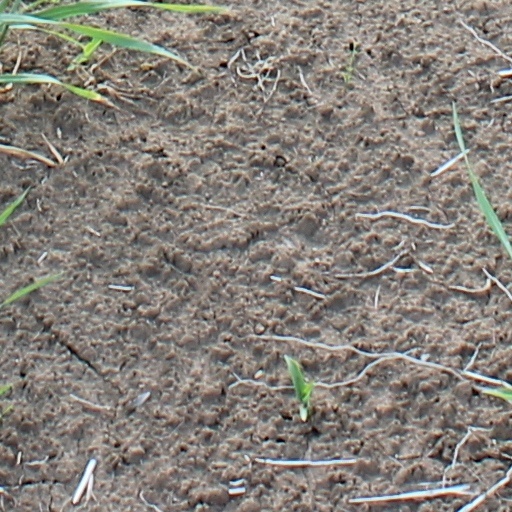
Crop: wheat